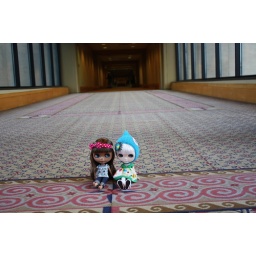
Girls sitting in the sky walk